List of Škoda Transportation products

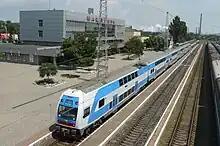
UZ Class 675 produced by Škoda

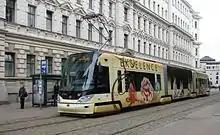
Škoda 15T in Riga

Škoda Transportation produces trolleybuses, tramcars, electric locomotives, electric multiple units and rapid transit trains.